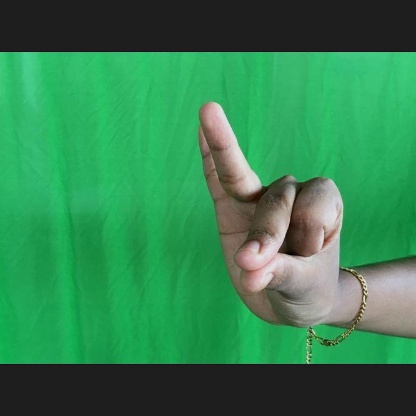
Mudra: Bramaram